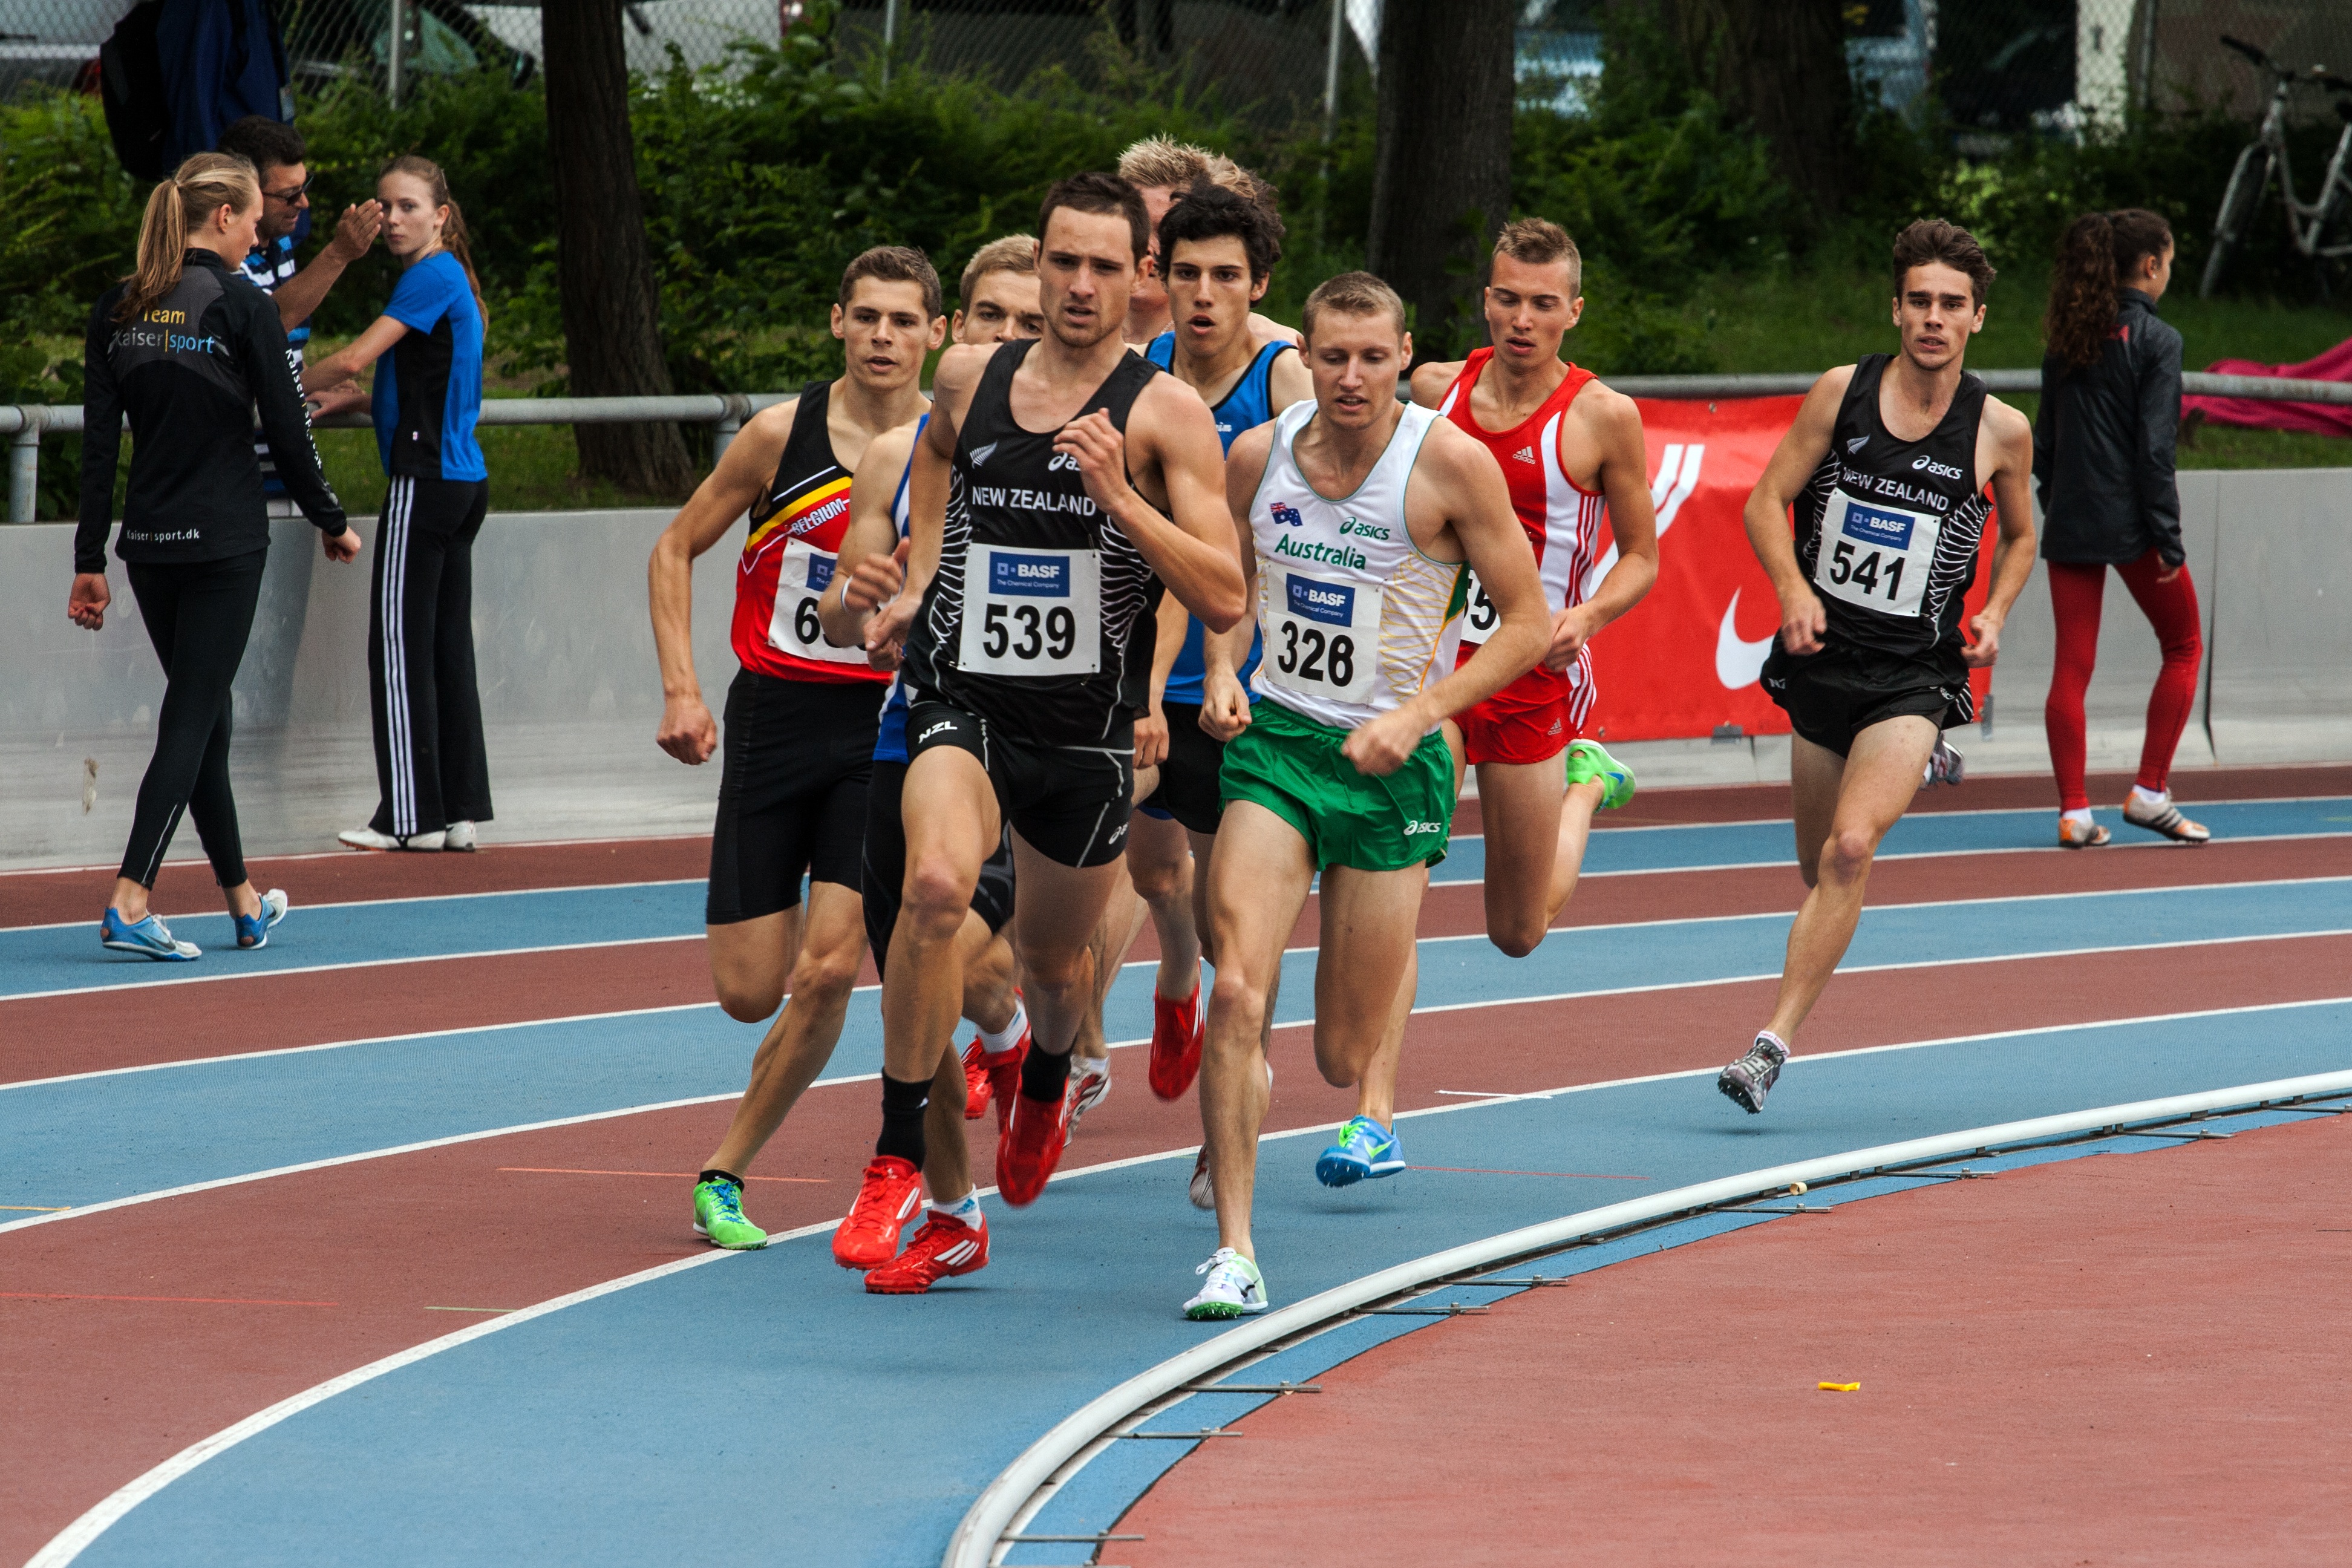
sport, run, sports, endurance, athletics, sprint, junior gala mannheim, human action, track and field athletics, heptathlon, middle distance running, 800 metres, 4 100 metres relay, racewalking